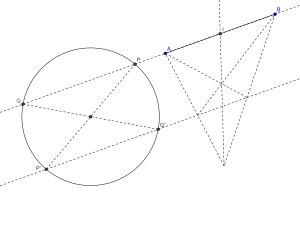
La construction du milieu d'un segment peut s'effectuer à l'aide d'outils très simples. Le milieu I d'un segment peut être défini comme le point situé sur le segment [AB] à égale distance de A et de B, ce qui fait du milieu un objet de la géométrie euclidienne constructible à la règle et au compas. Mais le milieu peut être vu comme l'isobarycentre des points A et B, ou mieux encore, comme le centre d'un parallélogramme, c'est alors un objet de géométrie affine constructible à l'aide de la règle et d'un instrument traceur de parallèles. Le milieu n'étant pas conservé par projection centrale, ce n'est pas un objet invariant de la géométrie projective et il ne peut pas être tracé à la règle seule. Il peut cependant être tracé à la règle si sont donnés au départ deux couples de droites parallèles.